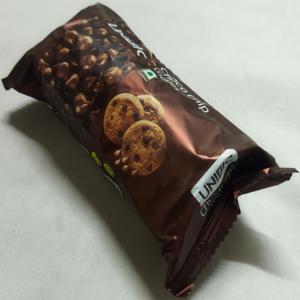
Label: plastics